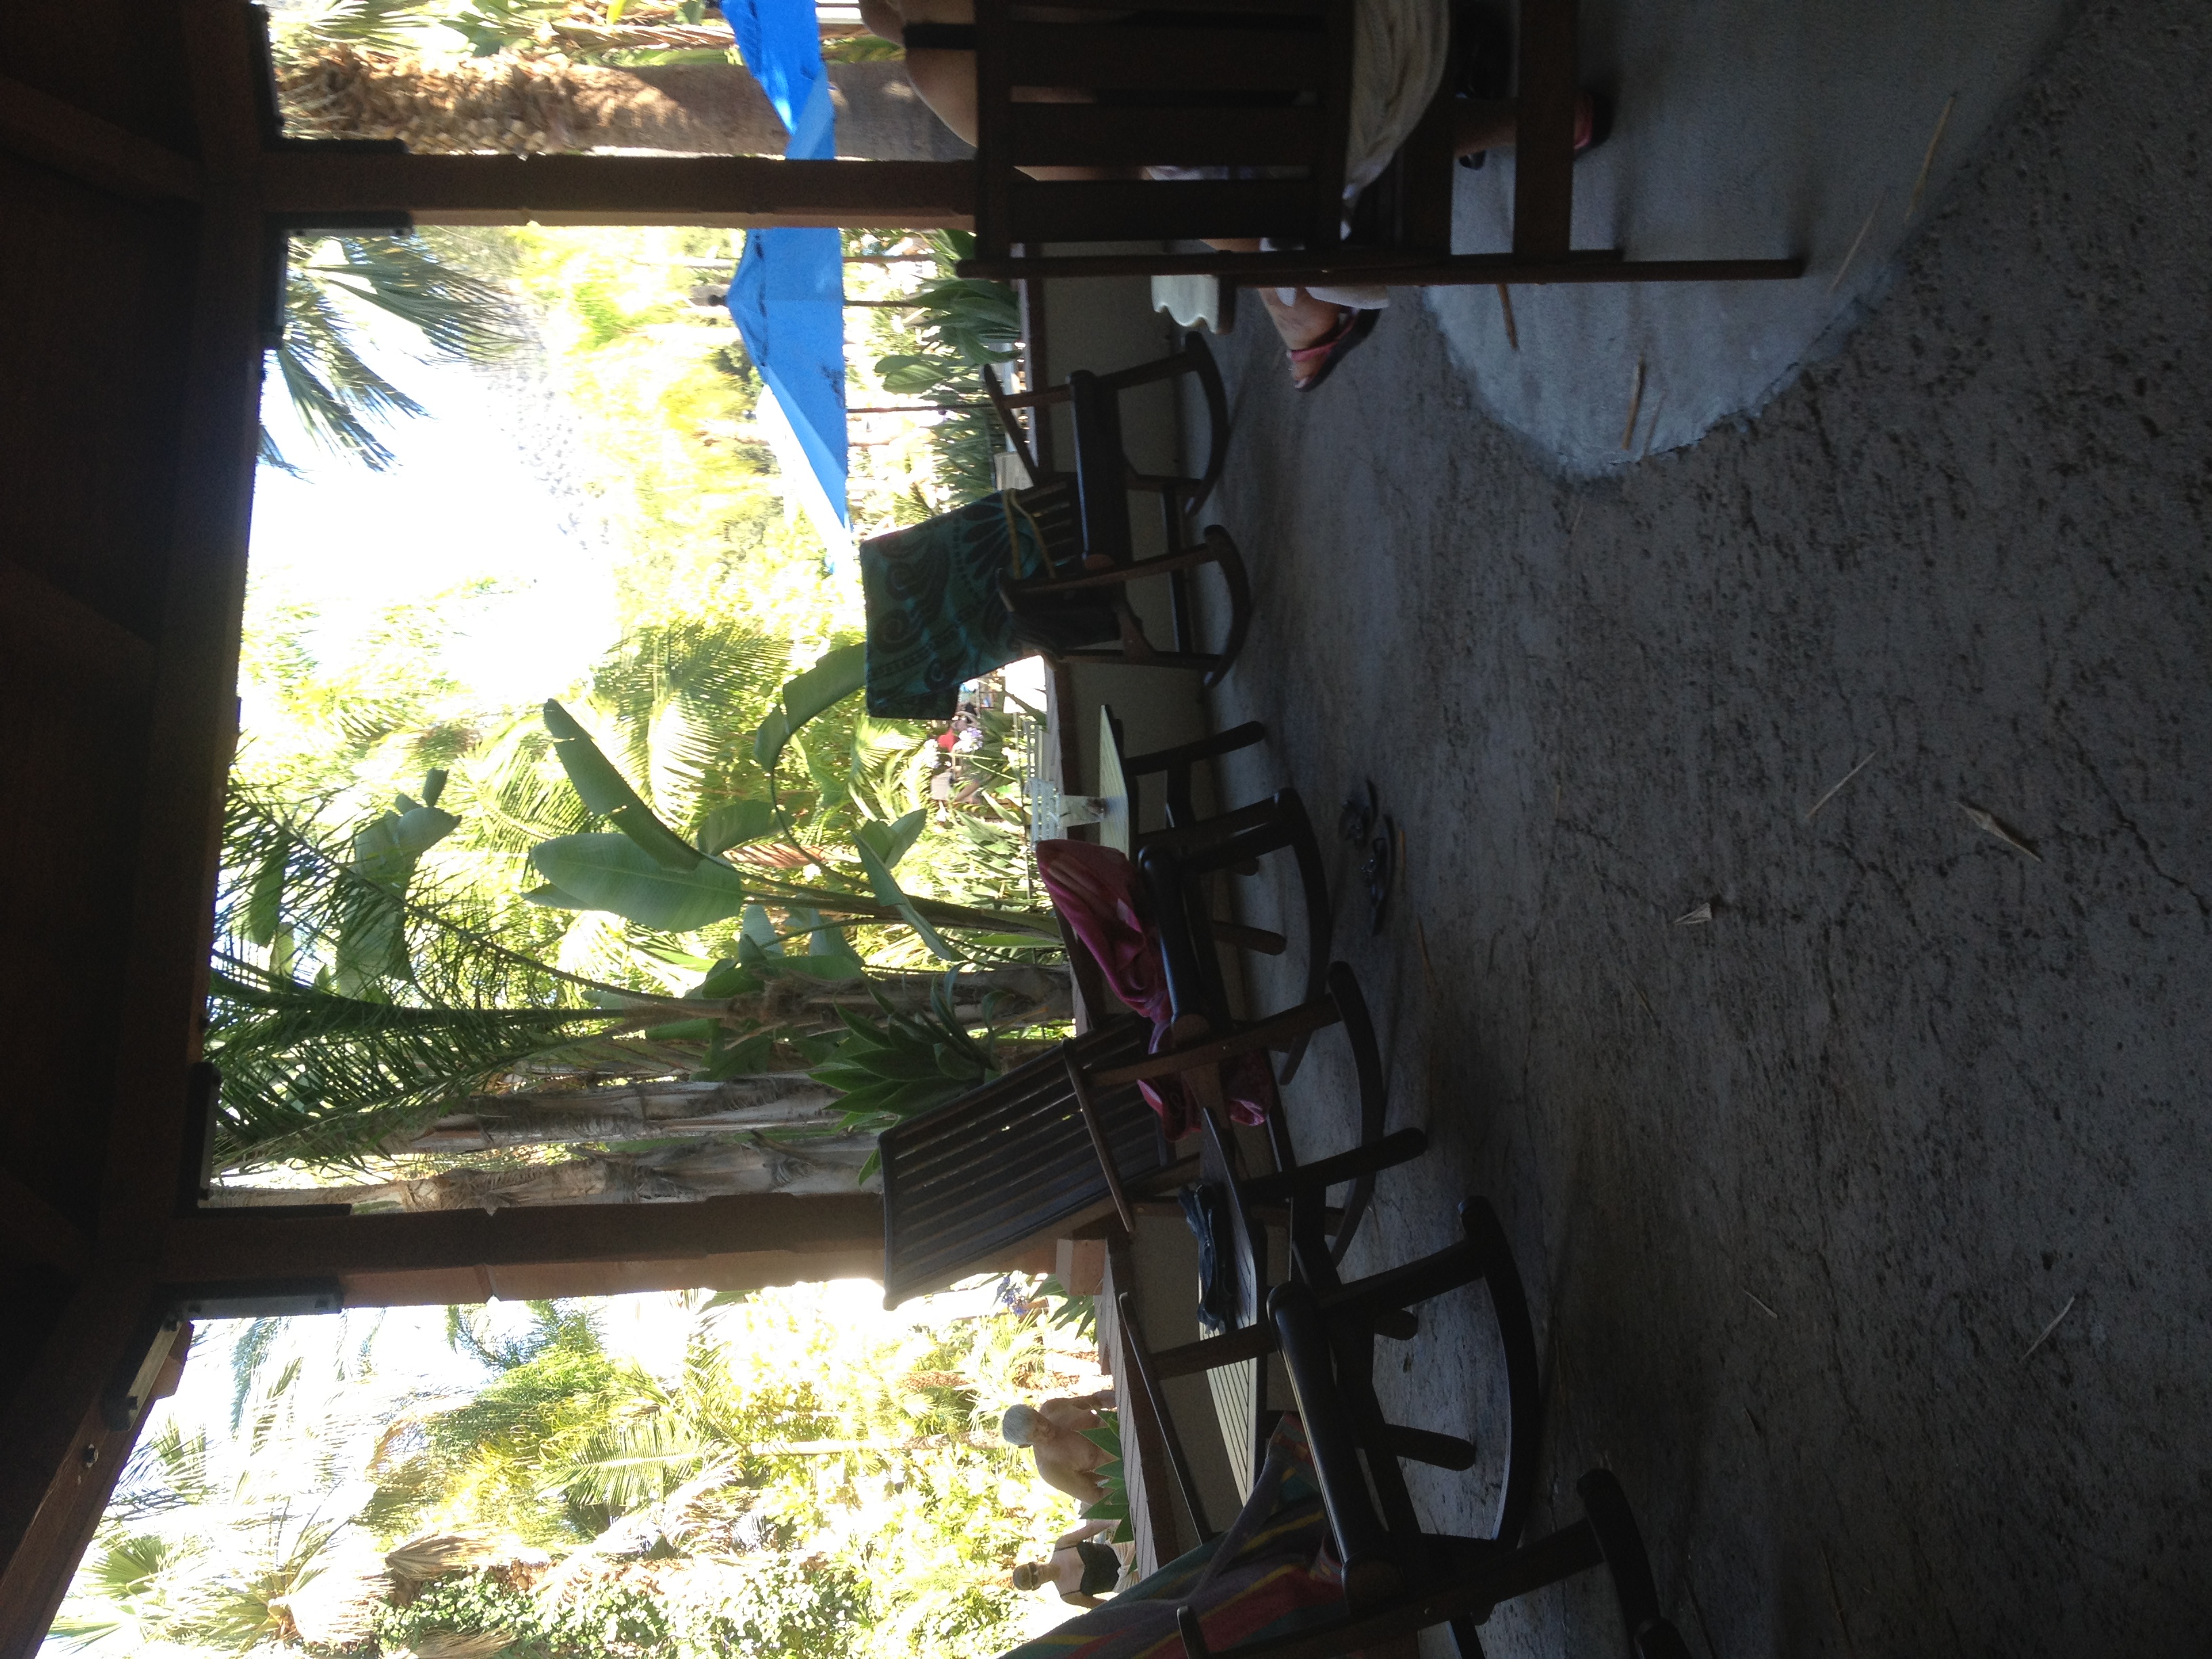
house, restaurant, home, vacation, cottage, backyard, interior design, estate, hacienda, outdoor structure